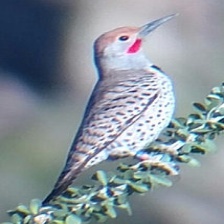
Species: GILDED FLICKER
Scientific name: COLAPTES AURATUS